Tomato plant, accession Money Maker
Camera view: tilt-top (135 deg); turntable rotation: 0 degrees
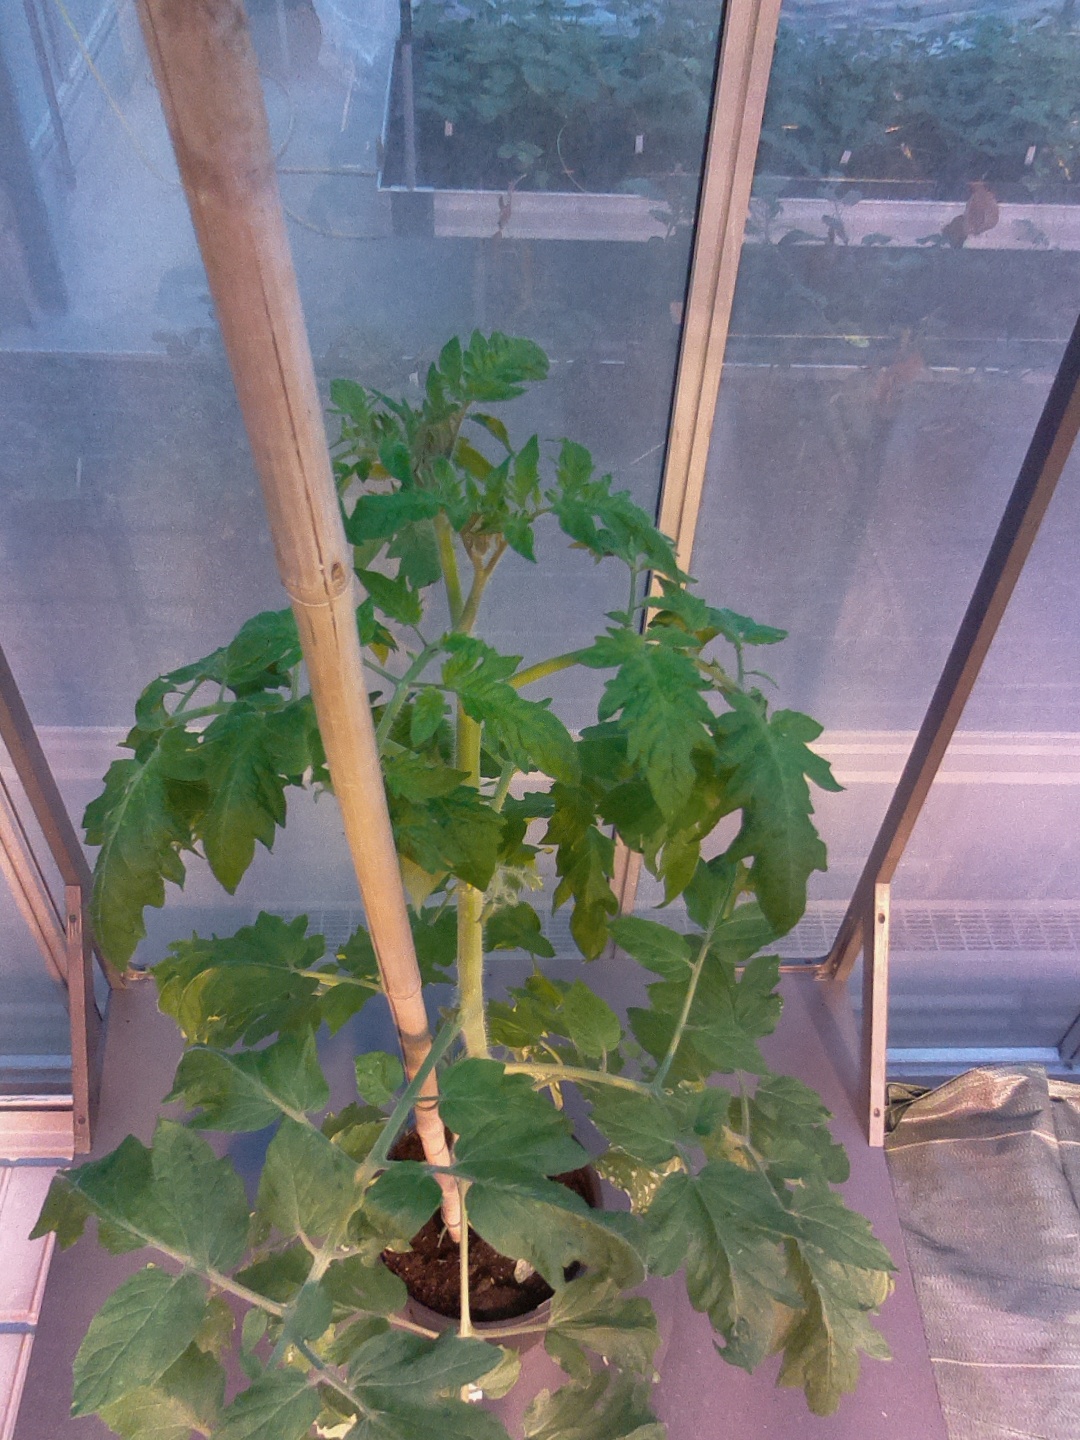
BBCH growth stage 63: 30%-40% of flowers open